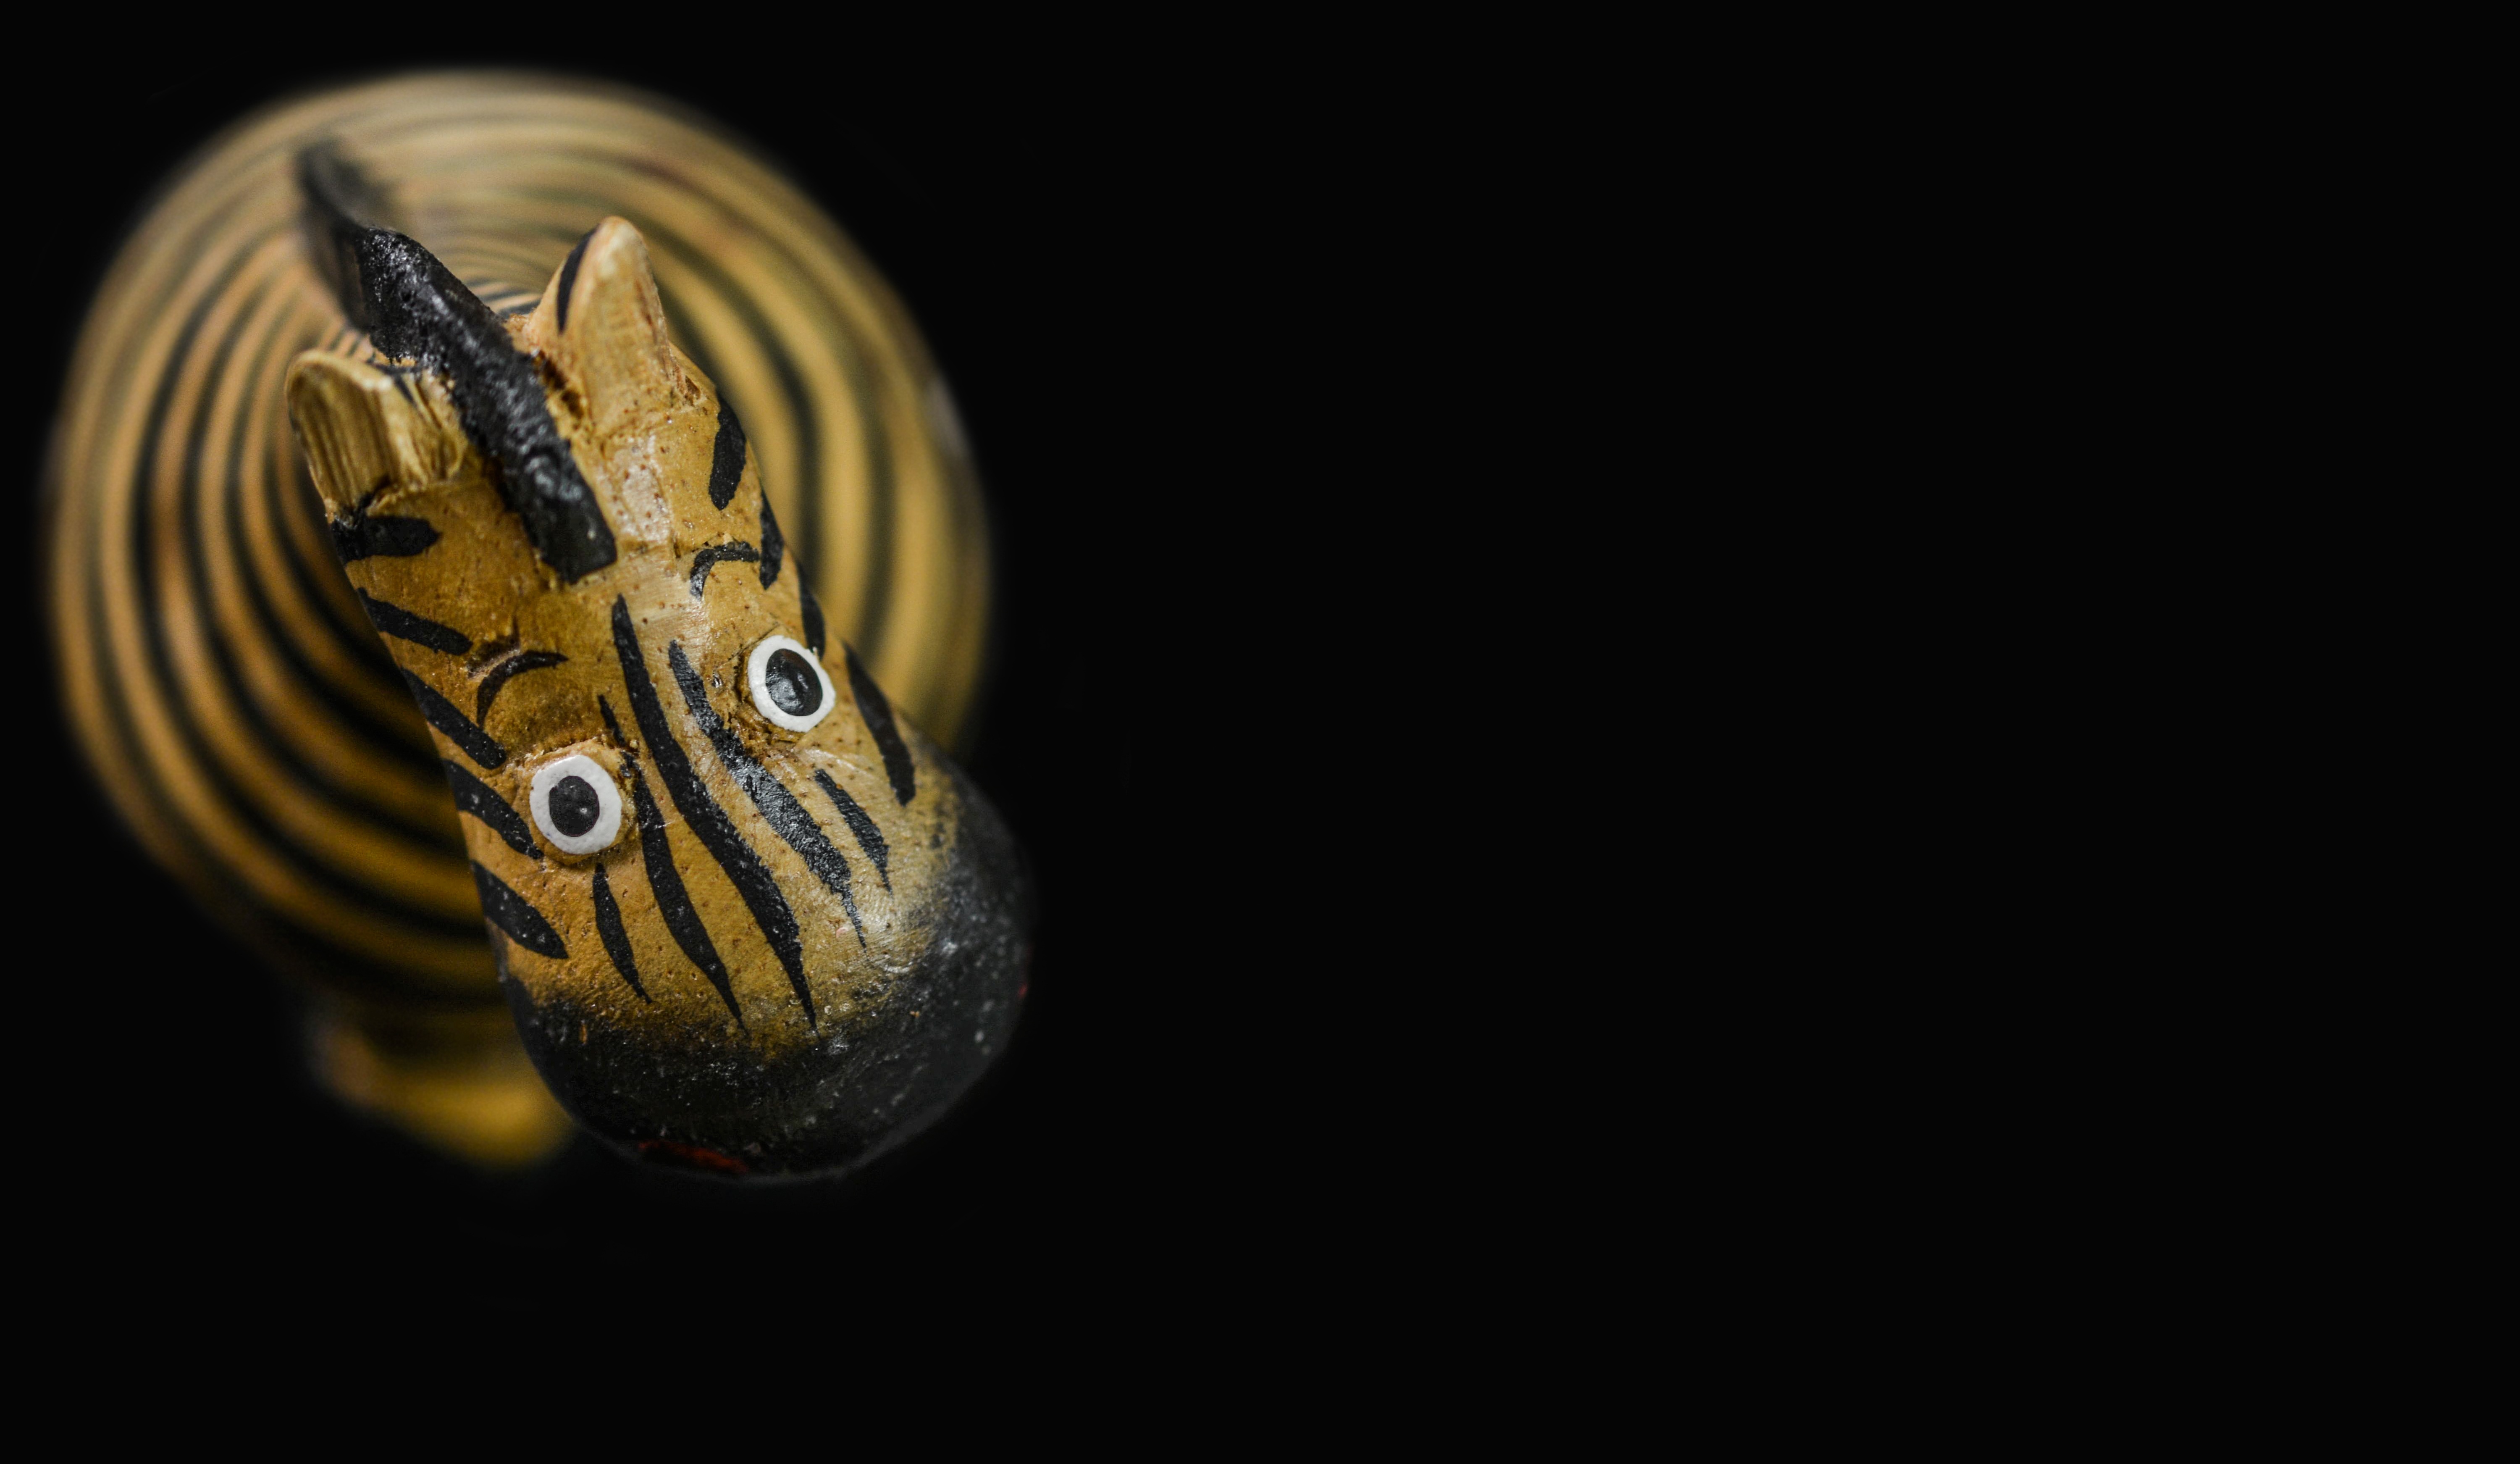
hand, creative, wood, photography, home, animal, cute, wild, decoration, insect, darkness, toy, decor, invertebrate, zebra, close up, background, figure, creativity, wooden, funny, handmade, painted, african, macro photography, computer wallpaper